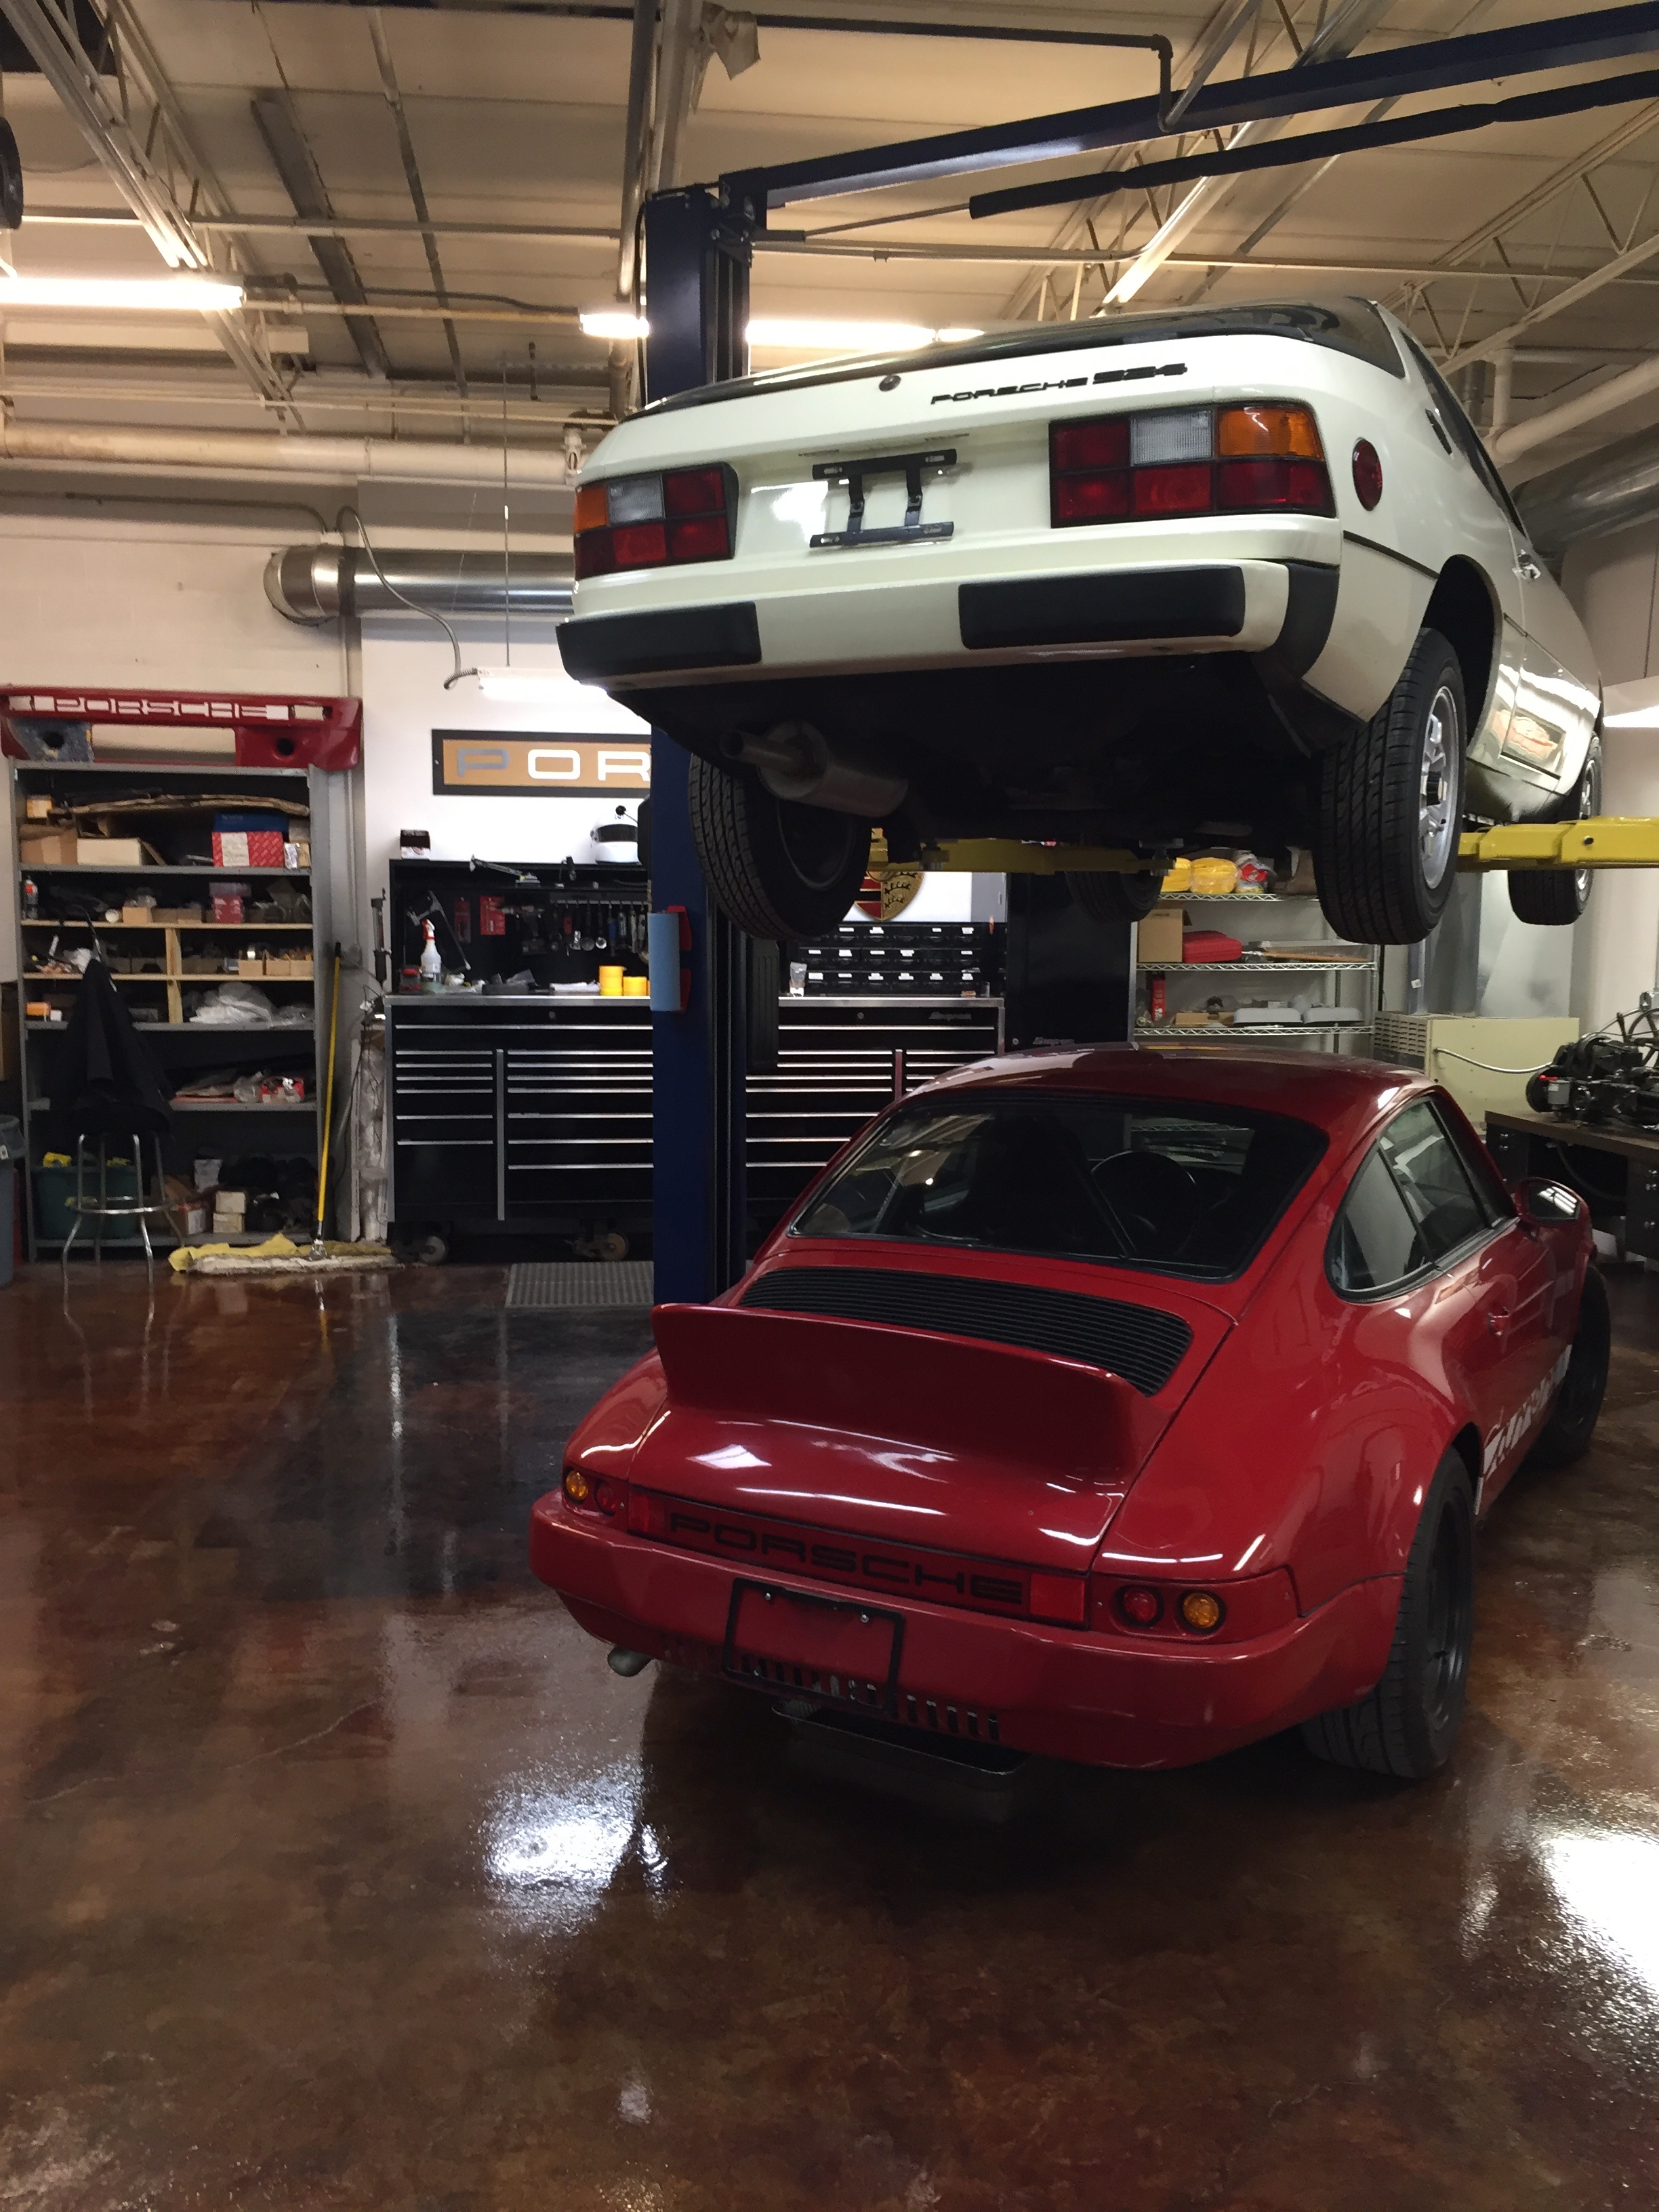
car, vehicle, garage, sports car, bumper, supercar, race track, porsche, auto show, car shop, cool cars, automobile make, automotive exterior, automotive design, automobile repair shop